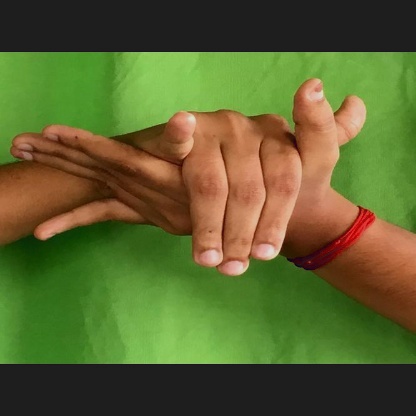
Mudra: Kurma